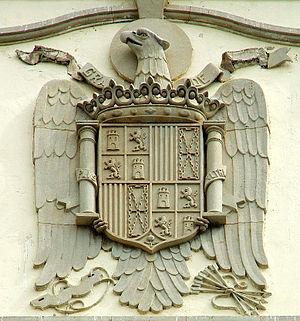
L’Espagne franquiste ou franquisme est le nom non officiel utilisé pour désigner le régime politique de l'Espagne fondé par le général Francisco Franco, de 1936/1939 à 1977. Il s'appuie sur une idéologie conservatrice et nationale-catholique, qui s'incarne dans des institutions autoritaires. Au cours de cette période, l'Espagne est désignée sur le plan du droit international sous le nom d'État espagnol.